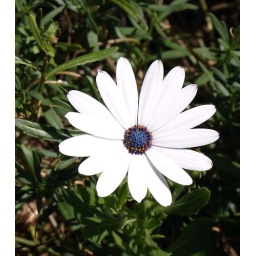
The blue flower that awakens in the morning